Martial eagle

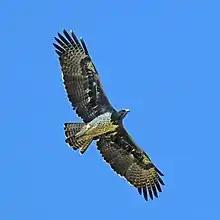
The martial eagle is one of the most highly aerial members of its subfamily.

The Accipitridae family (hereafter accipitrids) is by far the most diverse family of diurnal raptors in the world, with more than 230 currently accepted species. As a member of the booted eagle subfamily, Aquilinae, the martial eagle is one of the roughly 15% of extant species in the family to have feathers covering its legs. This helps distinguish these species from other eagles and raptors, as they are present even in tropical species such as the martial eagle. Under current classifications, booted eagles consist of approximately 38 living species that are distributed in every continent inhabited by the accipitrids, which excludes only the continent of Antarctica. Just under half of the living species of booted eagle are found in Africa. Studies have been conducted on the mitochondrial DNA of most booted eagle species, including the martial eagle, to gain insight on how the subfamily is ordered and which species bear relation to one another. DNA testing in the 1980s indicated the martial eagle was a specialized off-shoot of the small-bodied "Hieraaetus" eagles, and one study went so far as to advocate that the martial eagle be included in the genus. However, more modern and comprehensive genetic testing has shown that the martial eagle is distinct from other living booted eagles and diverged from other extant genera several million years ago. Genetically, the martial eagle fell between two other species in monotypical genera, the African long-crested eagle ("Lophaetus occipitalis") and the Asian rufous-bellied eagle ("Lophotriorchis kienerii"), that similarly diverged long ago from other modern species. Given the disparity of this species' unique morphology and the fact that the two aforementioned most closely related living species are only about as large as the bigger buzzards, the unique heritage of the martial eagle is evident.